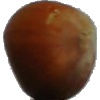
Label: Nut Forest 1